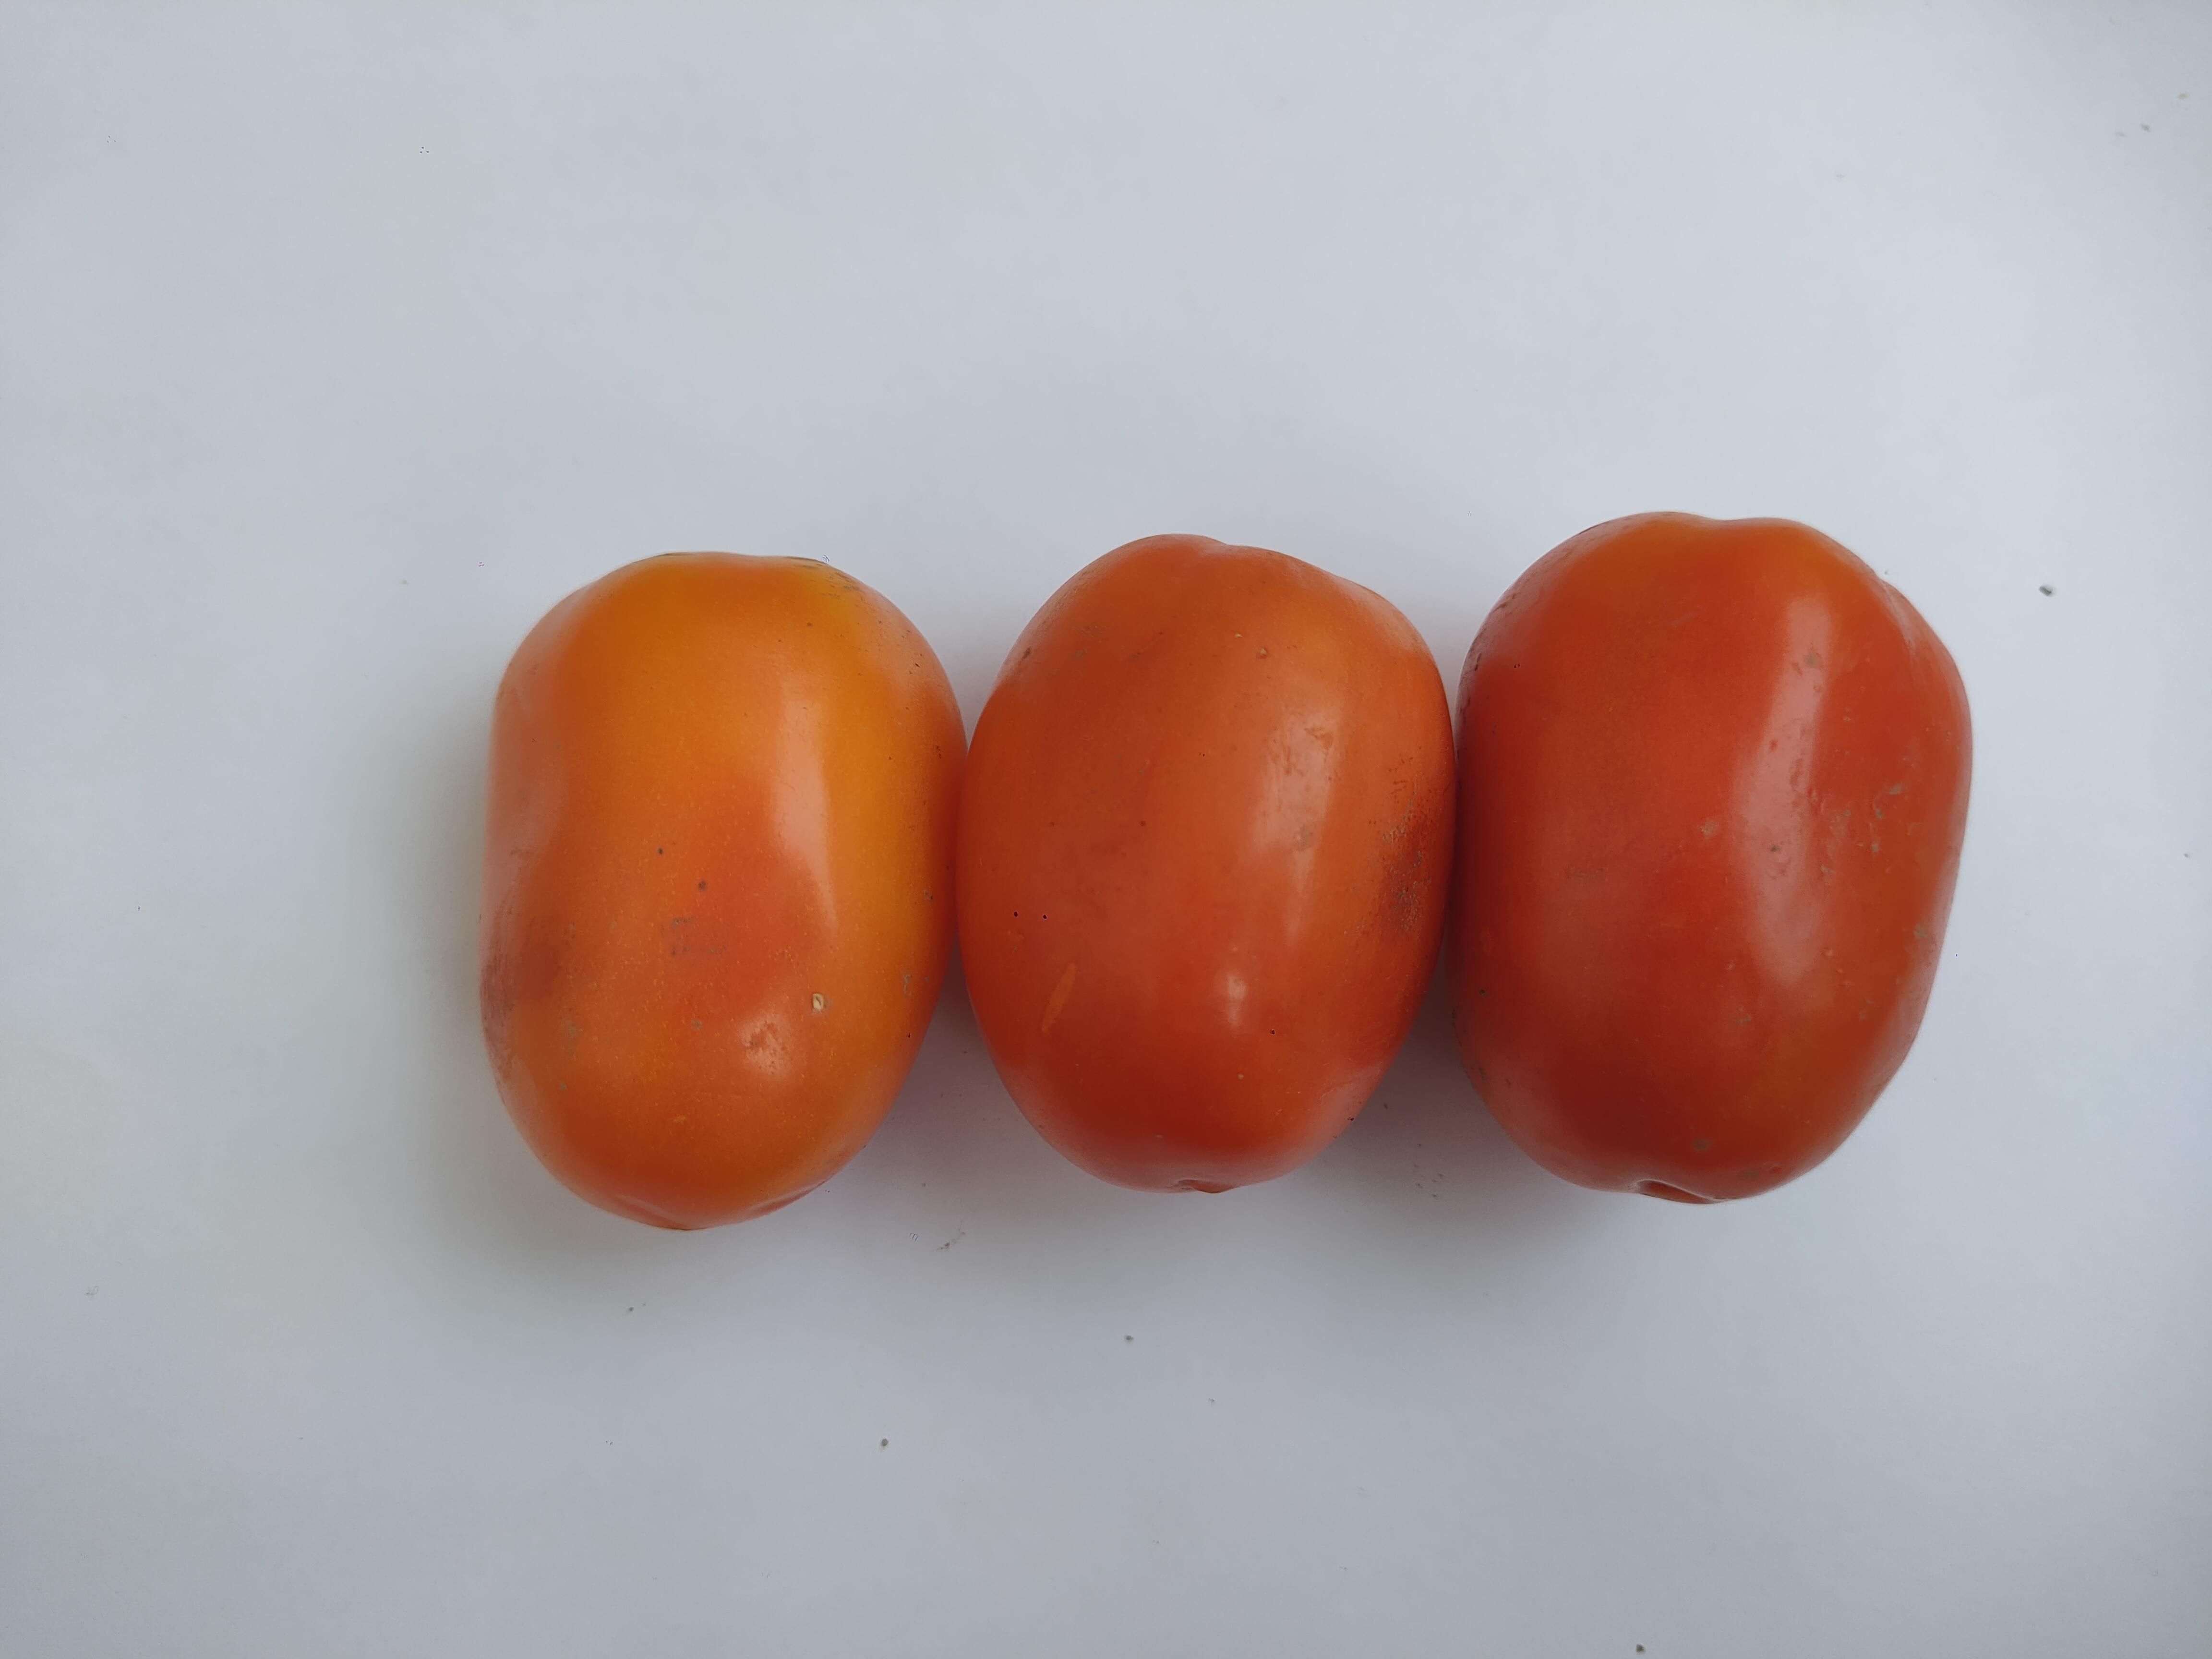
Label: Tomato